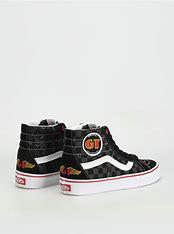
Brand: Vans
Model: SK8 Hi Reissue